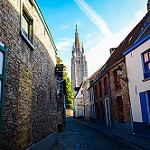
Scene: Outdoor